Not My Life

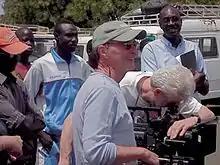
Bilheimer in Senegal, during filming. After finishing "Not My Life", Bilheimer sought to use it to initiate a movement against human trafficking and contemporary slavery.

Susan Tedeschi, Derek Trucks, and Dave Brubeck performed the theme song for "Not My Life", Bob Dylan's "Lord Protect My Child", which was produced by Chris Brubeck. After the initial screenings in early 2011, the film went through a series of revisions, taking into account information gathered from more than thirty screenings for focus groups. Later that year, the narration was completely rerecorded; Bilheimer replaced Ashley Judd's voice with that of Glenn Close, who had previously worked with him on "A Closer Walk". The version of the film that was aired by CNN International was shorter than the version shown at the premiere. An even shorter version, only 30 minutes long, was created with school audiences in mind.